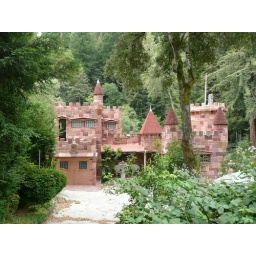
castle in the trees